The White Lions

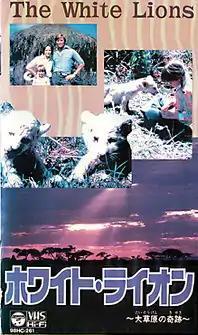
Japanese VHS cover

The White Lions is a 1981 American drama film directed by Mel Stuart and starring Michael York and Glynnis O'Connor.